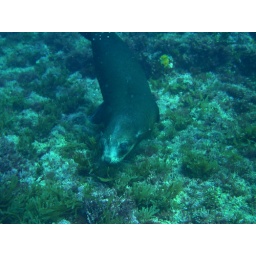
This animal swam down to the rock and then slowly paddled along the ground right in front of me.